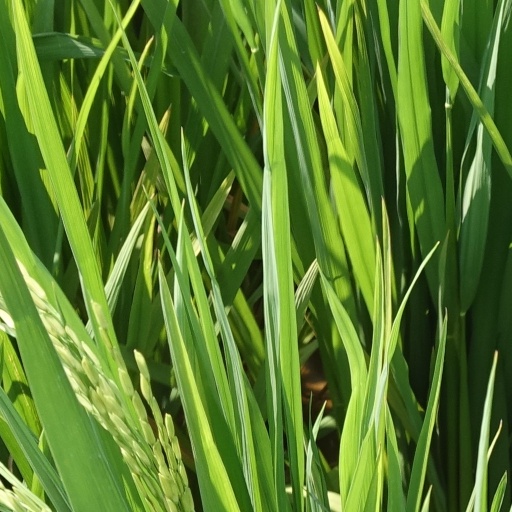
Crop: rice